Team No Respect

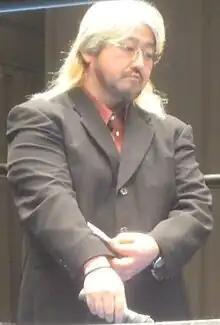
Mr. Gannosuke was the original leader of Team No Respect and the top villain of FMW in early 1998.

Atsushi Onita had formed ZEN in late 1997, which quickly removed W*ING and Funk Masters of Wrestling from FMW and absorbed the members of the groups into ZEN. Jealousy arose within the group on December 19, 1997, during the first show of the Super Extreme Wrestling War when Onita booked himself in the main event, which angered Mr. Gannosuke and Yukihiro Kanemura, who thought that their FMW Brass Knuckles Tag Team Championship match deserved to be the main event of the show. They were irate of Onita's egoism and selfishness. On December 22, Onita, Gannosuke and Kanemura lost a WarGames match to Masato Tanaka, Hayabusa and Jinsei Shinzaki after Hayabusa pinned Onita. Gannosuke and Kanemura attacked Onita after the match and left ZEN, along with Hido. On January 7, 1998, Onita, Koji Nakagawa and Tetsuhiro Kuroda defeated the trio of Gannosuke, Kanemura and Hido at ZEN's first show. Kodo Fuyuki and Jado attacked ZEN after the match and joined Gannosuke and Kanemura in a meeting in their locker rooms, where Kanemura named the merger "Team No Respect". Gannosuke became the leader of the group as he was the company's top villain and the reigning Brass Knuckles Heavyweight Champion and Independent Heavyweight Champion.